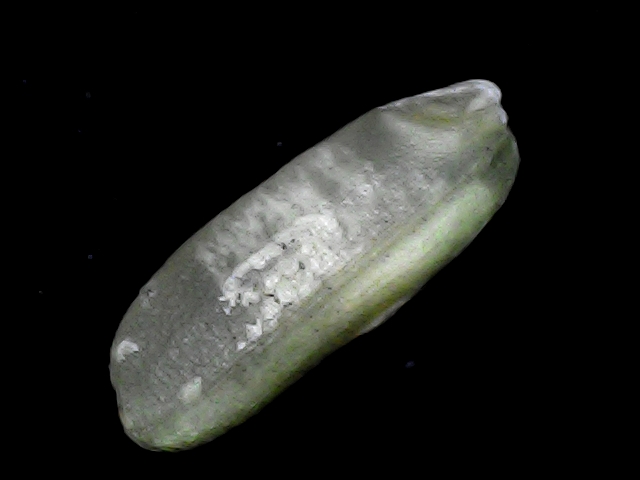
Rice variety: BD56